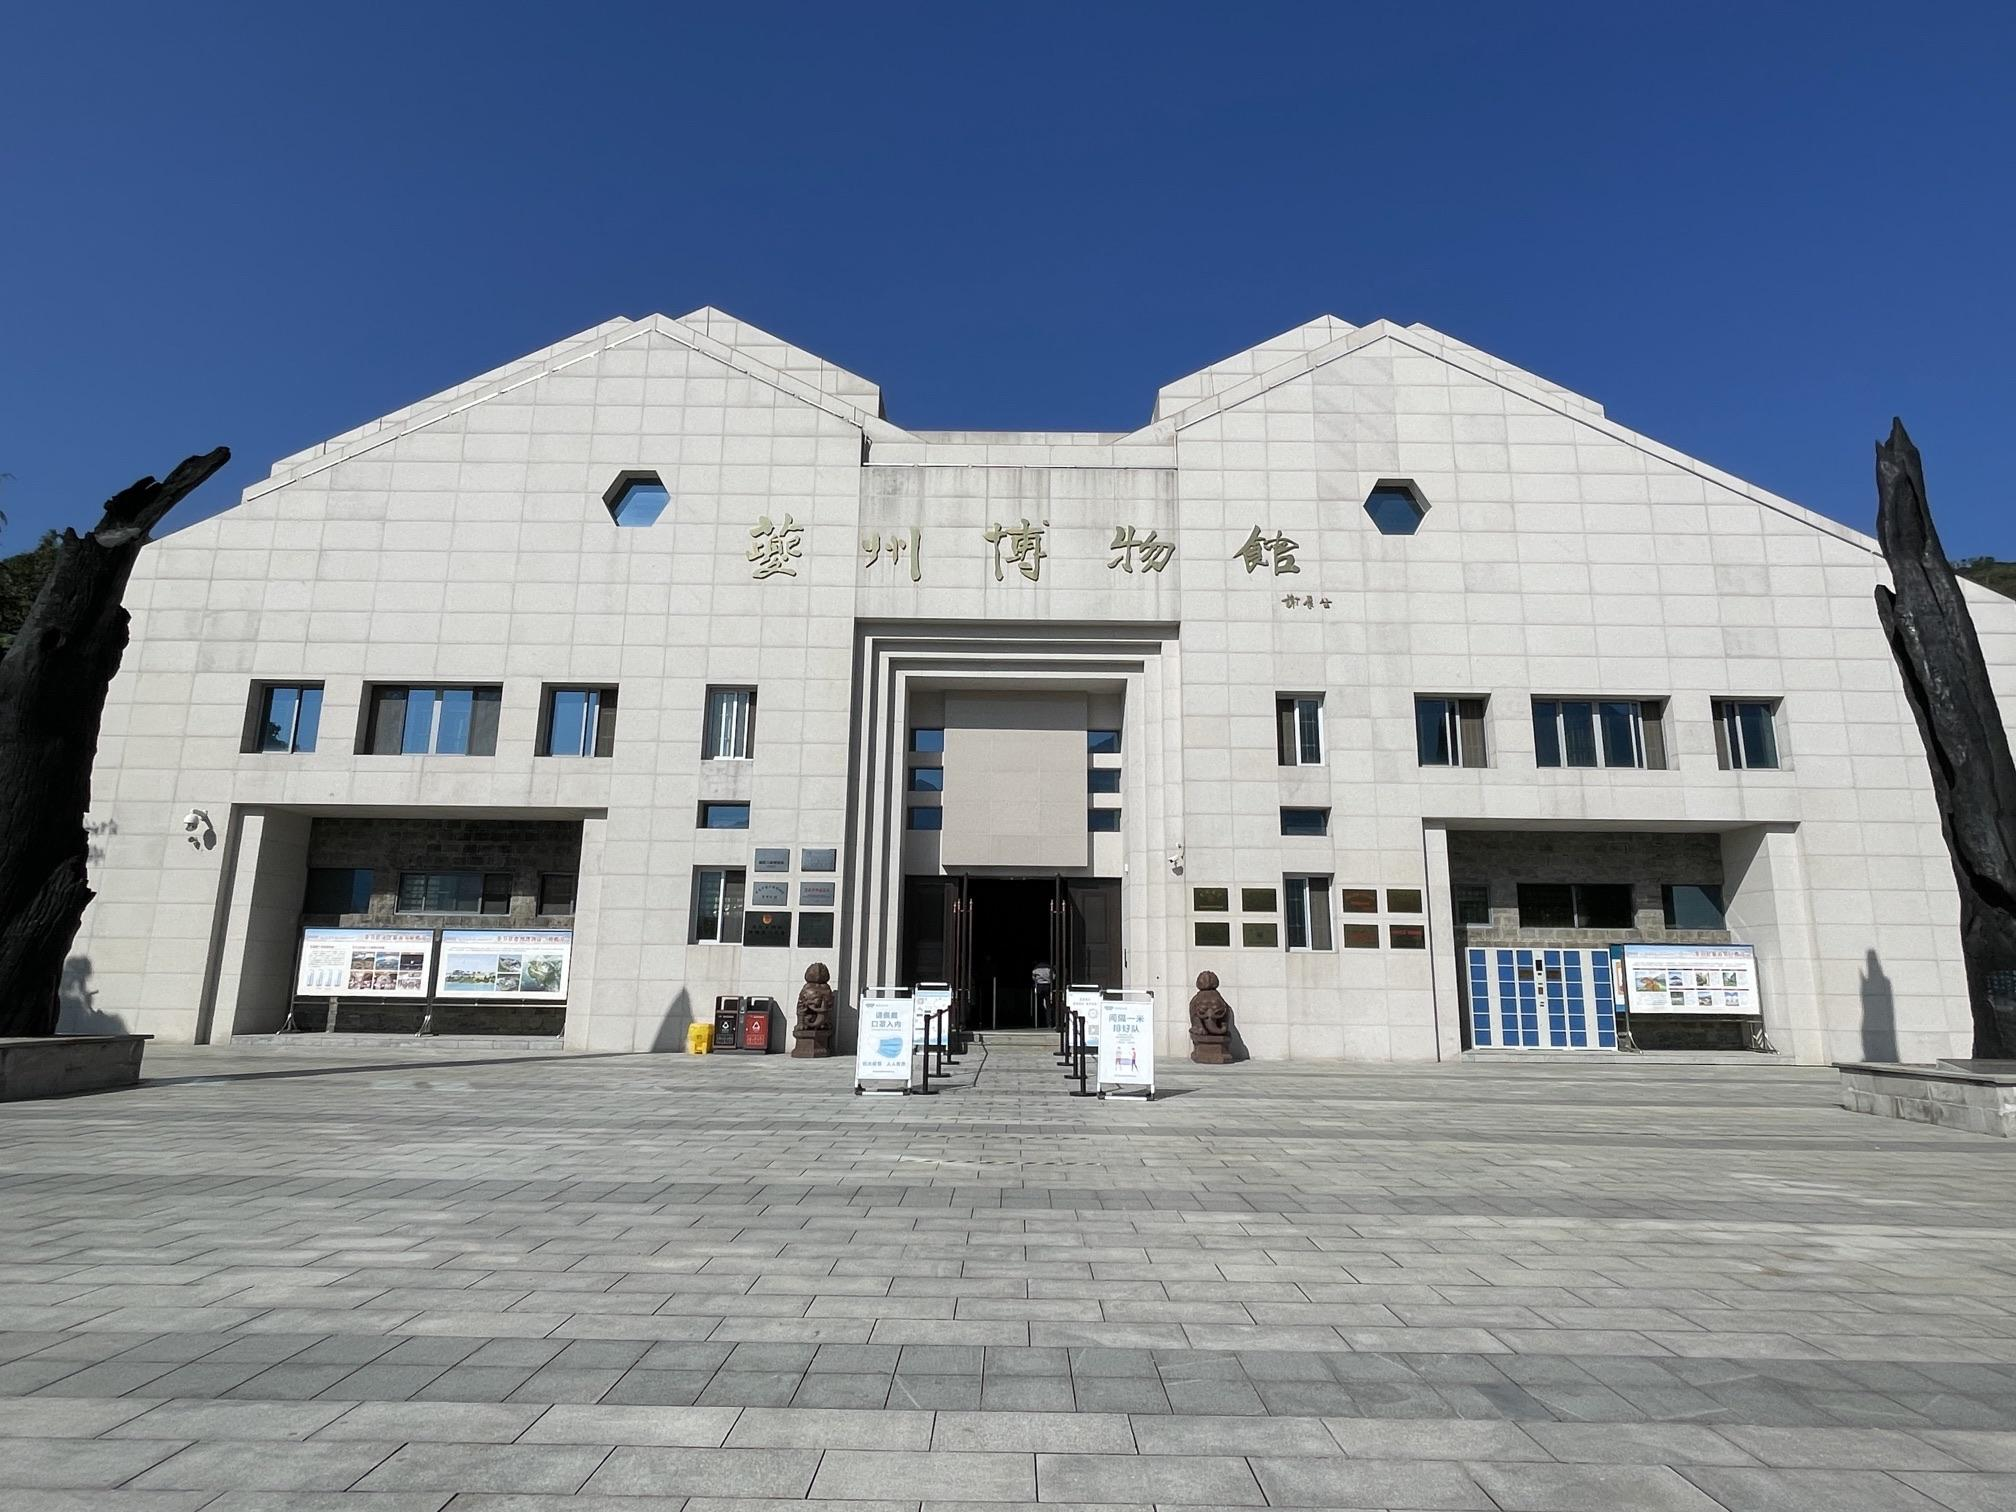
地标名称：夔州博物馆
所在城市：县·奉节县